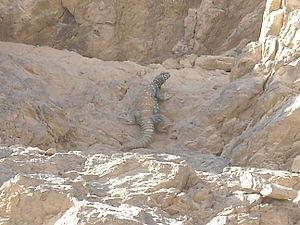
Béni Abbès est une commune de la wilaya de Béchar, située 250 km au sud-ouest de Béchar et à 1 200 km au sud-ouest d'Alger, depuis 2015 elle est le chef-lieu de la wilaya déléguée de Béni Abbès.